Revolution Mini-500

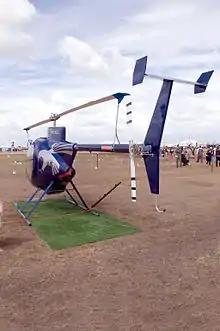
Revolution Mini-500, tail section view

The Mini-500 was designed as a light helicopter that resembles a scaled-down Hughes 500, powered by a Rotax 582 two-stroke engine.